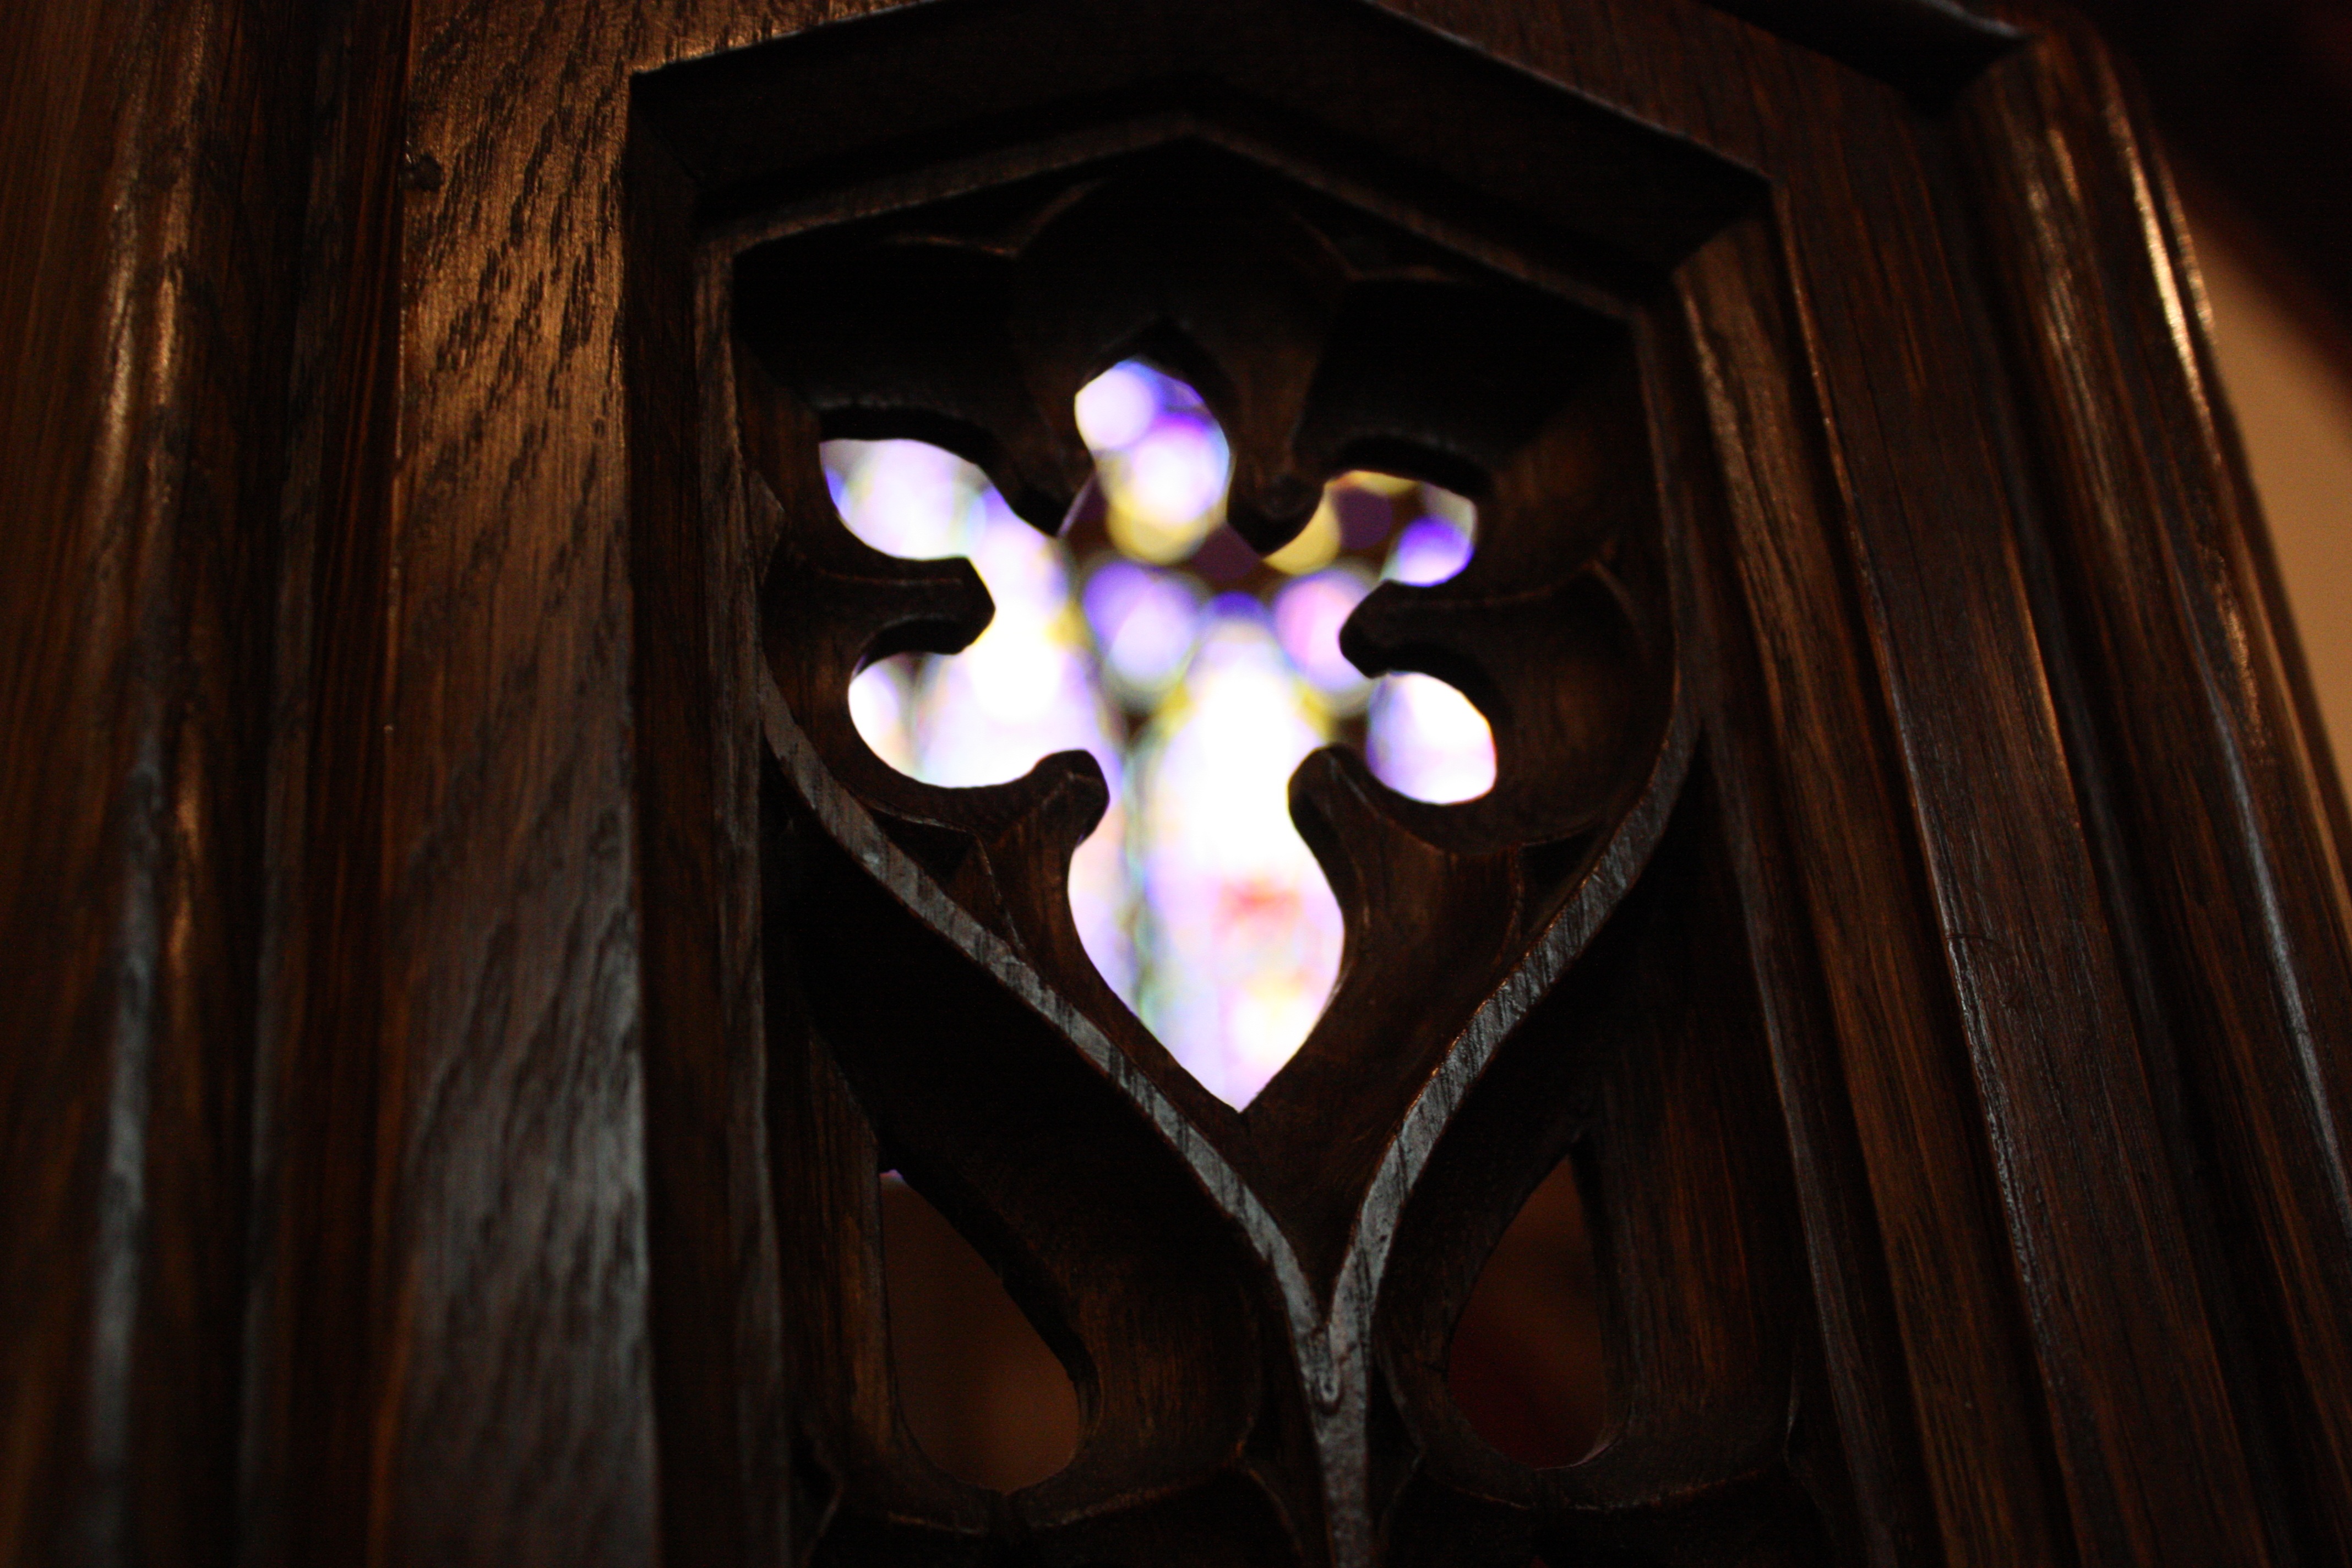
light, architecture, window, glass, old, dark, color, religion, darkness, church, black, lighting, pray, art, symmetry, holy, god, spirituality